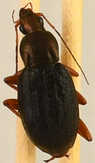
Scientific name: Chlaenius aestivus
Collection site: Smithsonian Environmental Research Center NEON (SERC), plot SERC_002